Kingdom Come: Deliverance II

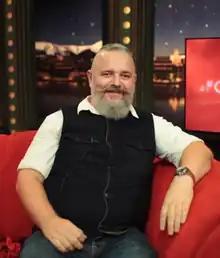
Creative director of the game, Daniel Vávra

"Kingdom Come: Deliverance II" takes place in the year 1403 in the Kingdom of Bohemia, then part of the Lands of the Bohemian Crown and of the Holy Roman Empire, in what is now the Czech Republic. It features both the cultural landscape of Bohemian Paradise, and the city of Kutná Hora and its surroundings. The game reflects Kutná Hora's status in the late Middle Ages as the second largest city in Bohemia after Prague, and one of the richest economic centers in the country due to silver mining and coinage.